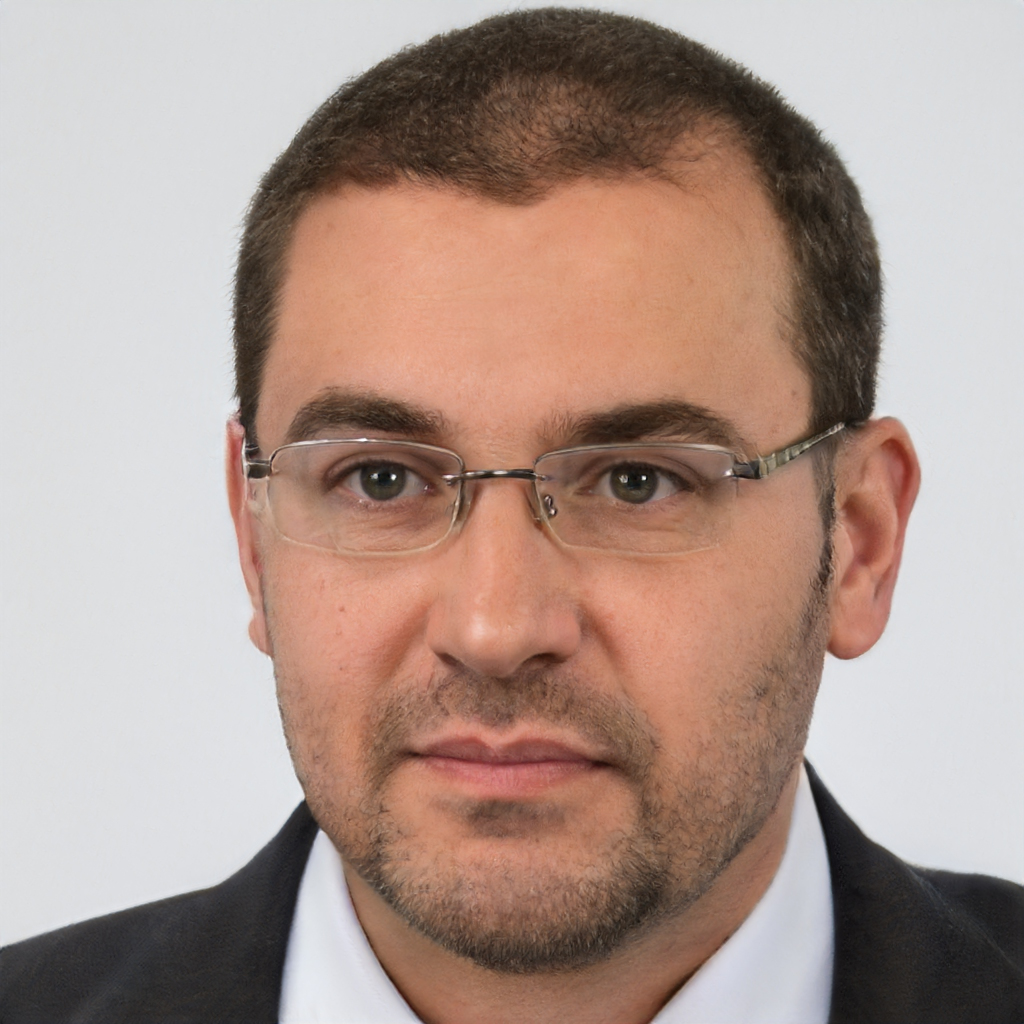
Gender: Male